Erra Fazira

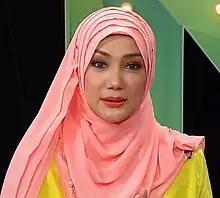
Fazira on "MeleTOP" in 2015

Erra Fazira (born Fazira Wan Chek; 9 February 1974) is a Malaysian actress, singer, fashion model, television host, producer and beauty pageant titleholder who was crowned Miss Malaysia World 1992.